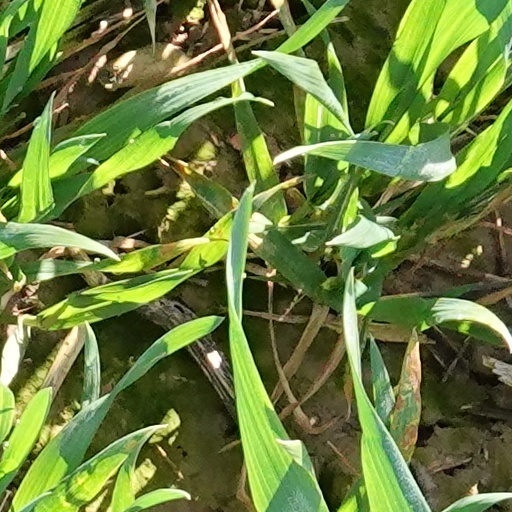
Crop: wheat